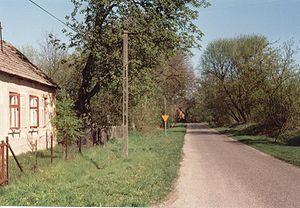
Raducz est un village du centre de la Pologne, situé entre Rawa Mazowiecka et Skierniewice, sur la rivière Rawka.